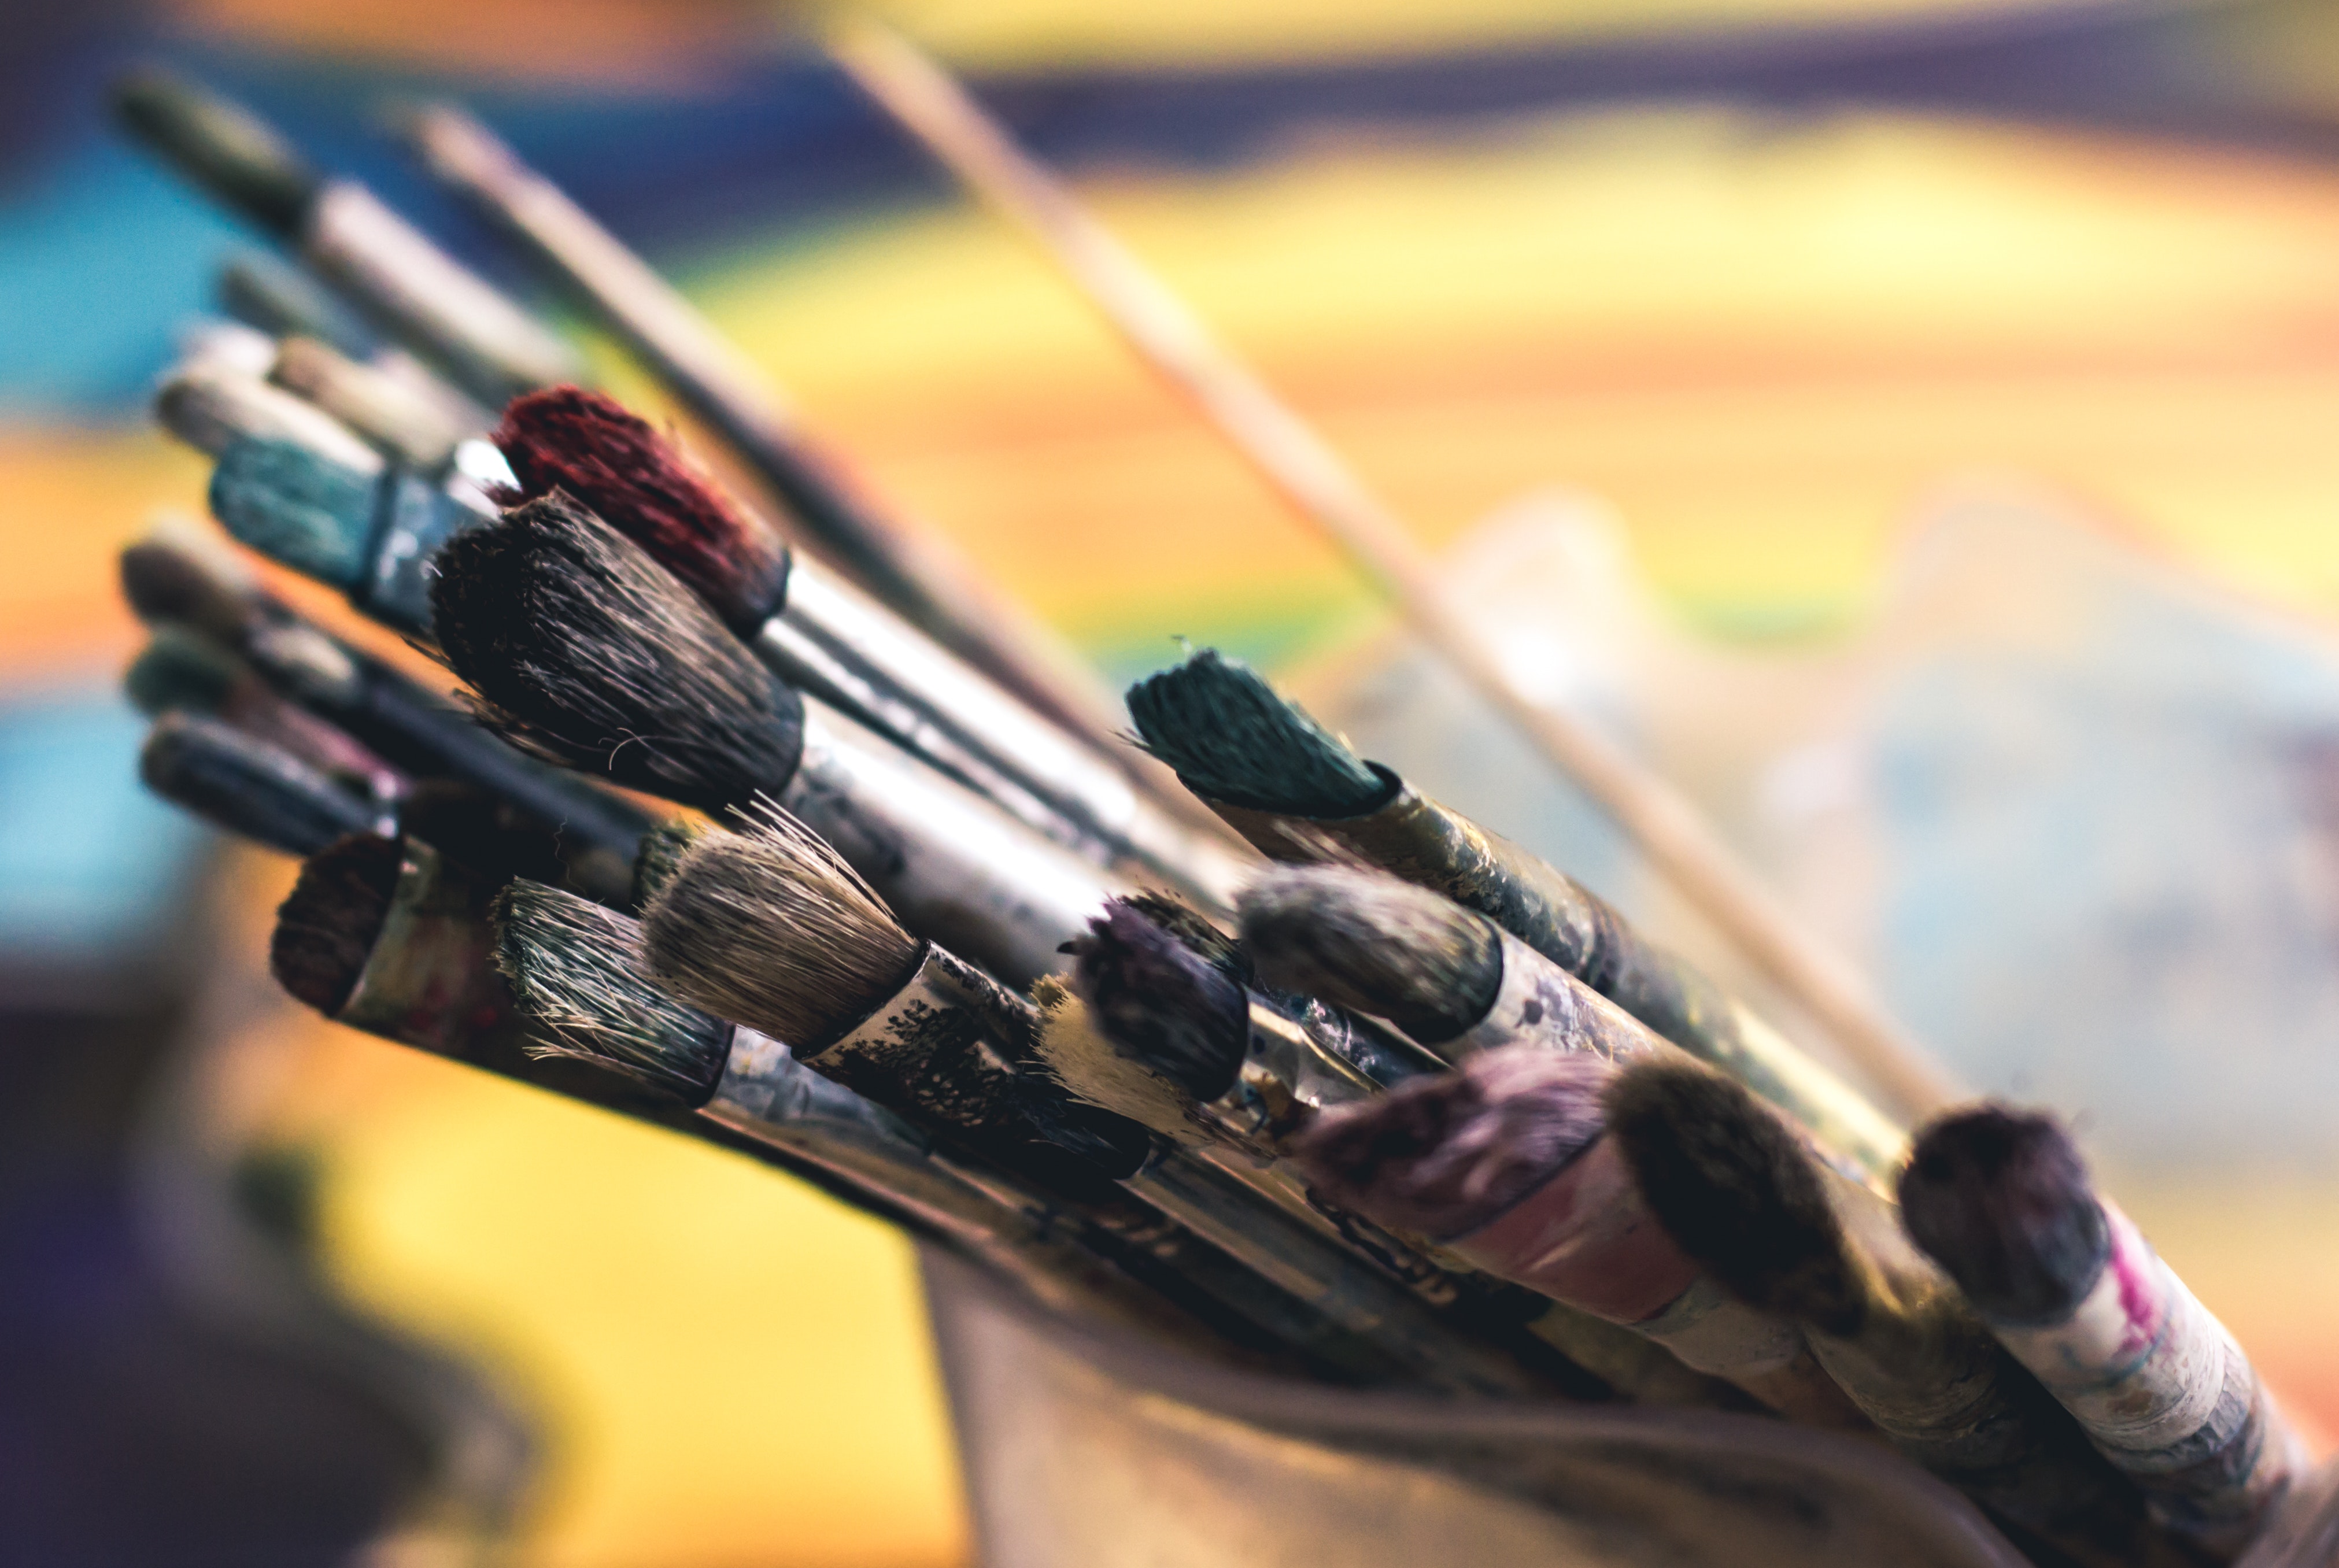
brush, hand, arrow, photography, macro photography, tool